Colombia

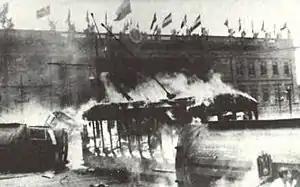
The Bogotazo in 1948

In the 16th century, European slave traders had begun to bring enslaved Africans to the Americas. Spain was the only European power that did not establish factories in Africa to purchase slaves; the Spanish Empire instead relied on the asiento system, awarding merchants from other European nations the license to trade enslaved peoples to their overseas territories. This system brought Africans to Colombia, although many spoke out against the institution. The indigenous peoples could not be enslaved because they were legally subjects of the Spanish Crown. To protect the indigenous peoples, several forms of land ownership and regulation were established by the Spanish colonial authorities: "resguardos", "encomiendas" and "haciendas".